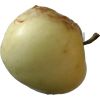
Label: Apple hit 1